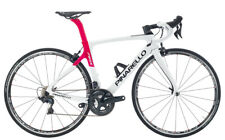
Vehicle type: Bikes